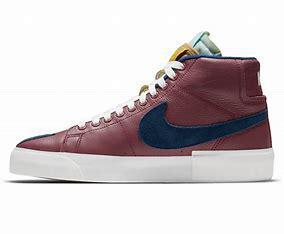
Brand: Nike
Model: Blazer SB